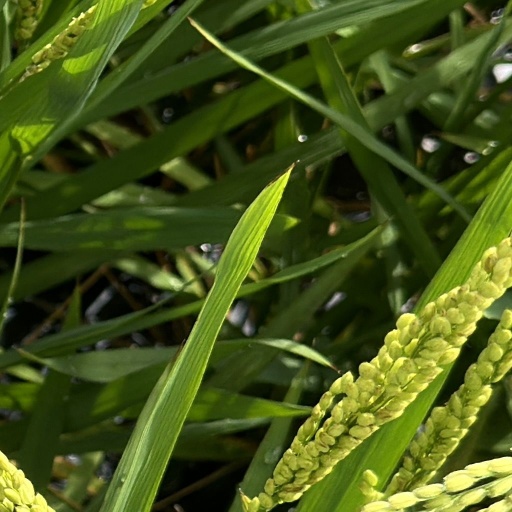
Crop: rice